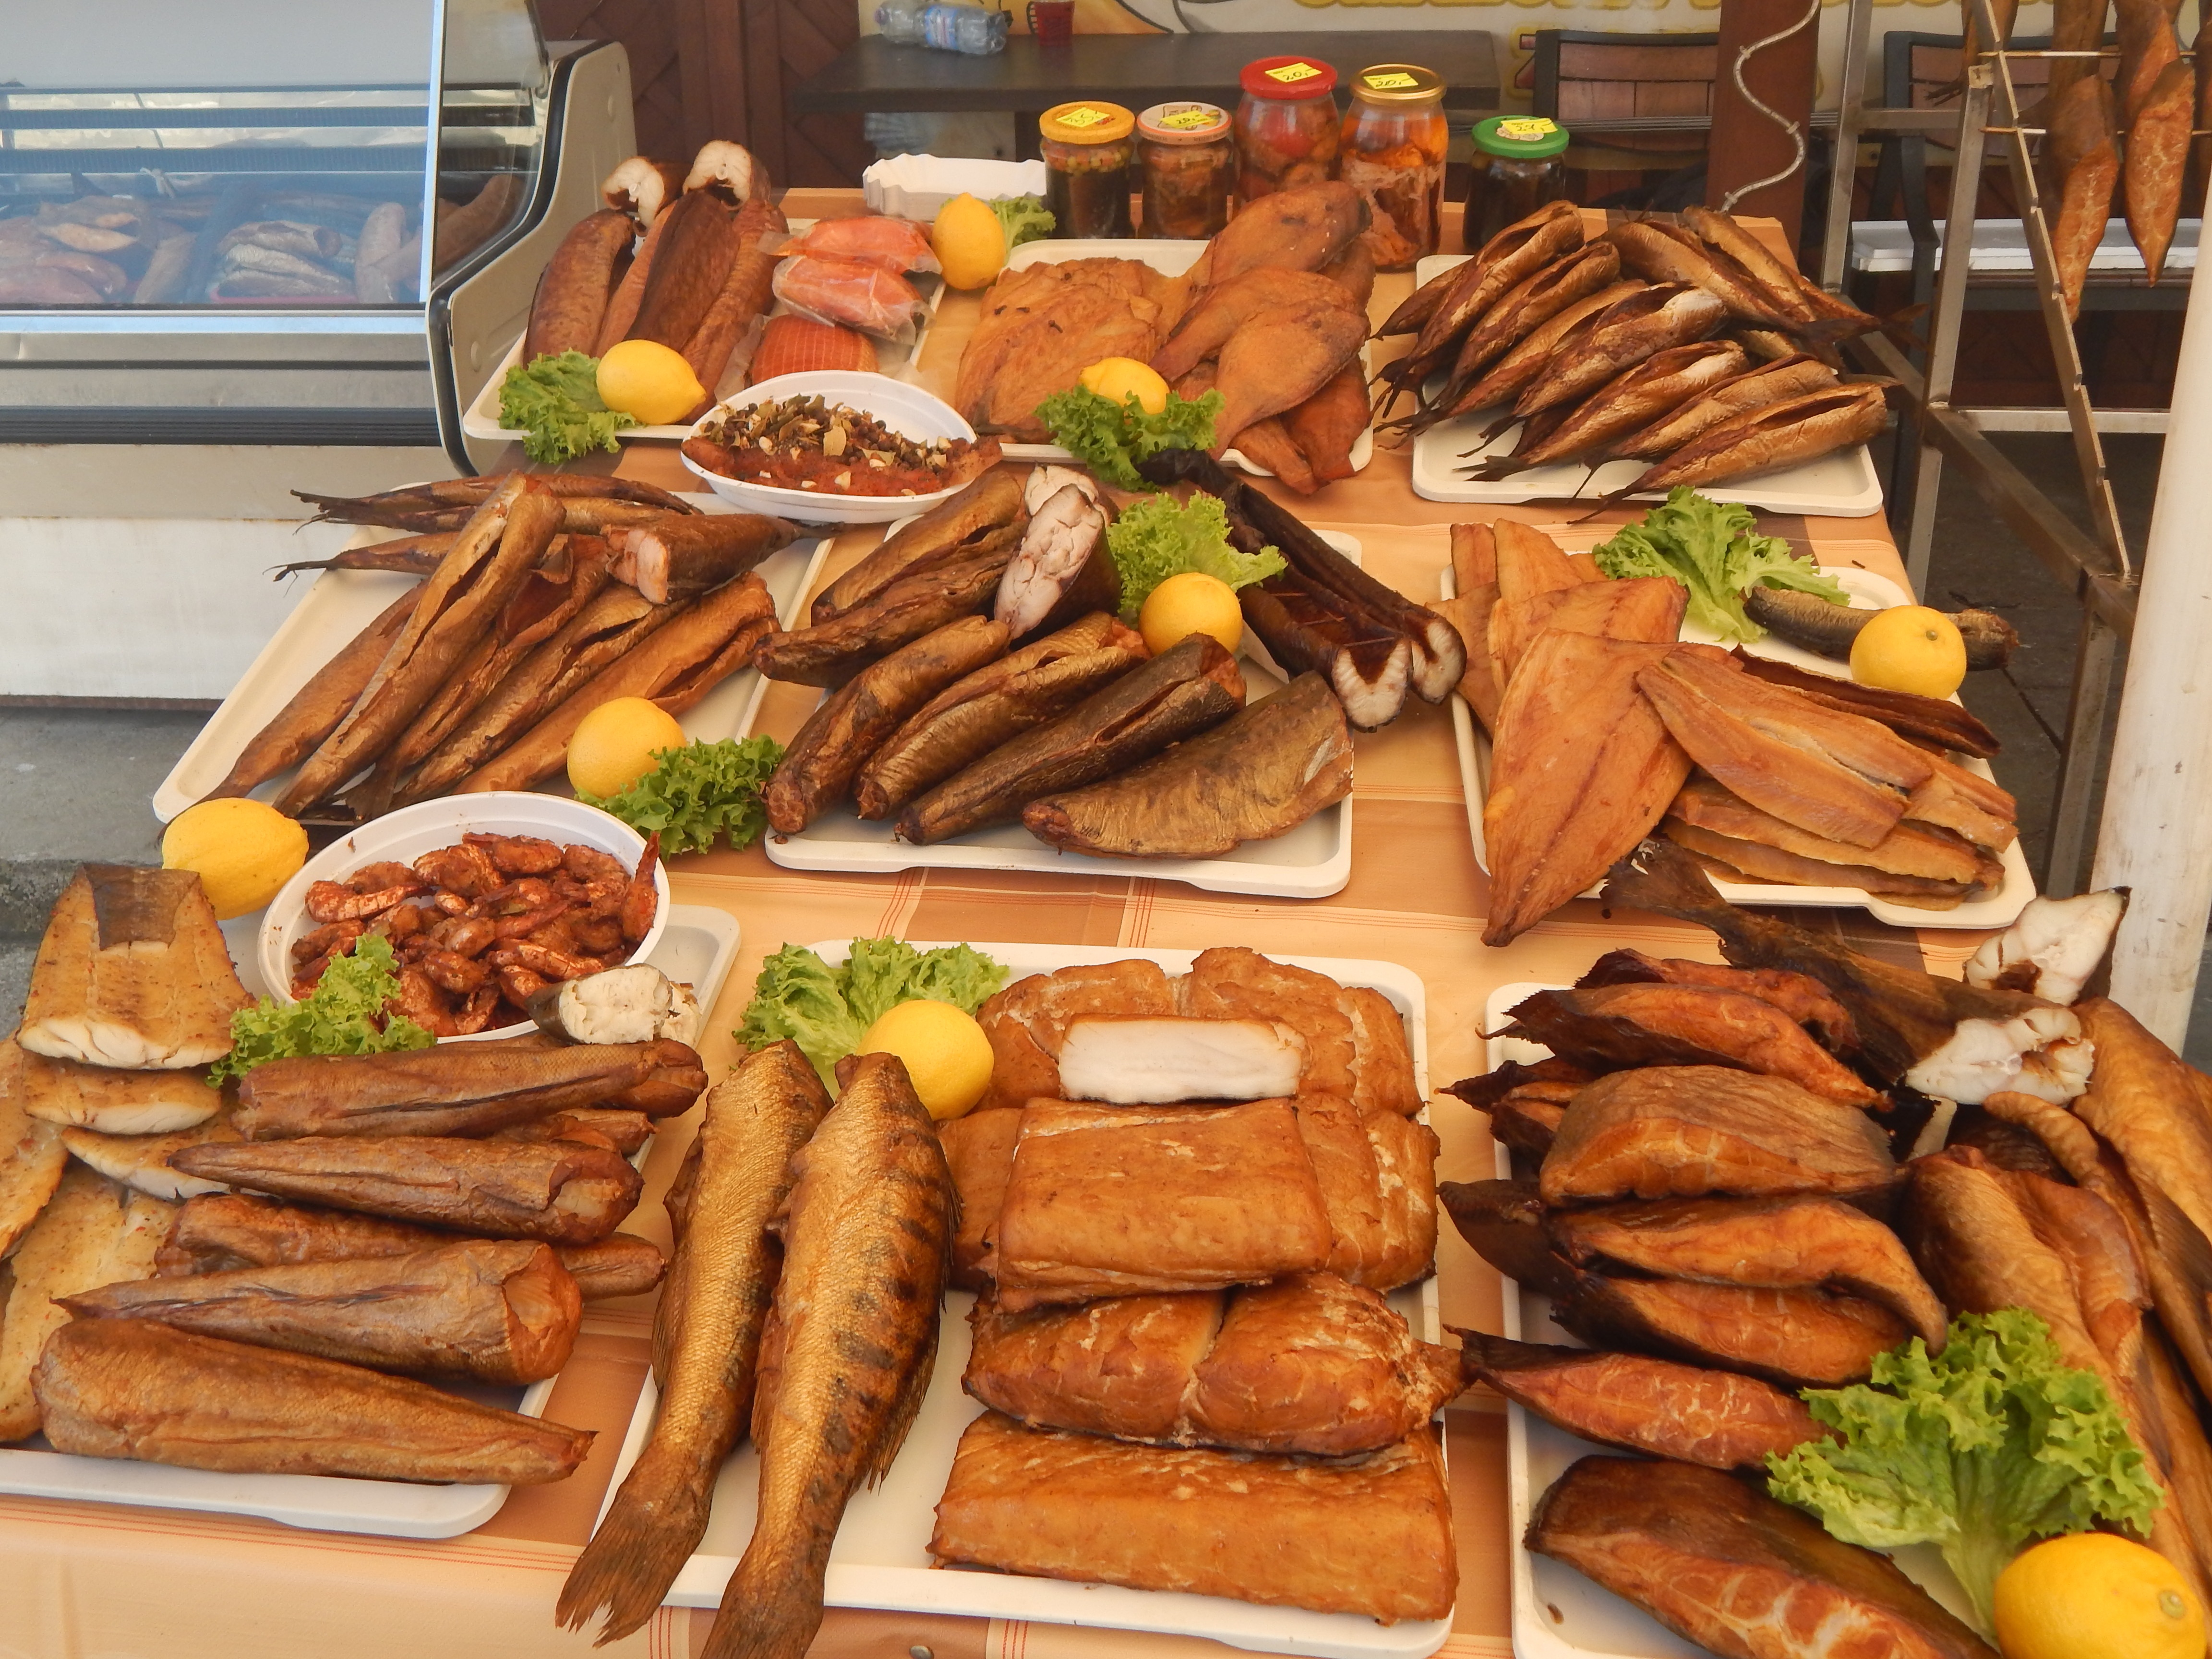
sea, smoking, dish, meal, food, fishing, seafood, fresh, market, rack, fish, breakfast, healthy, meat, lunch, bakery, fish market, nutrition, tasty, traditional, delicatessen, herring, charcuterie, smoked, brunch, mackerel, smoked fish